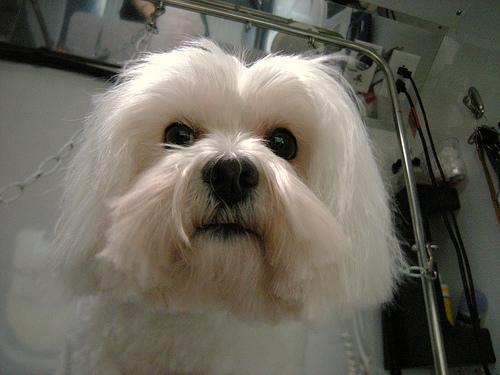
Maltese_dog